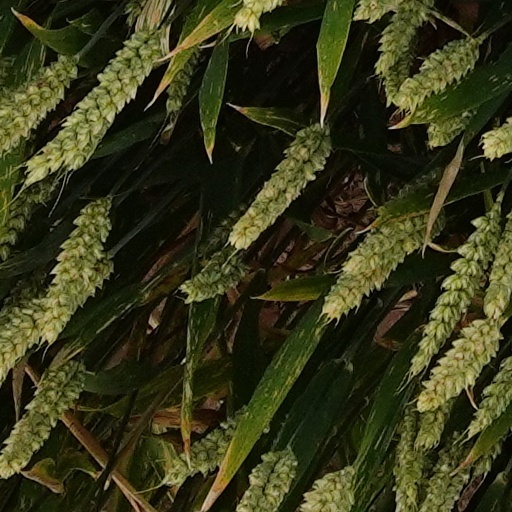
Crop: wheat